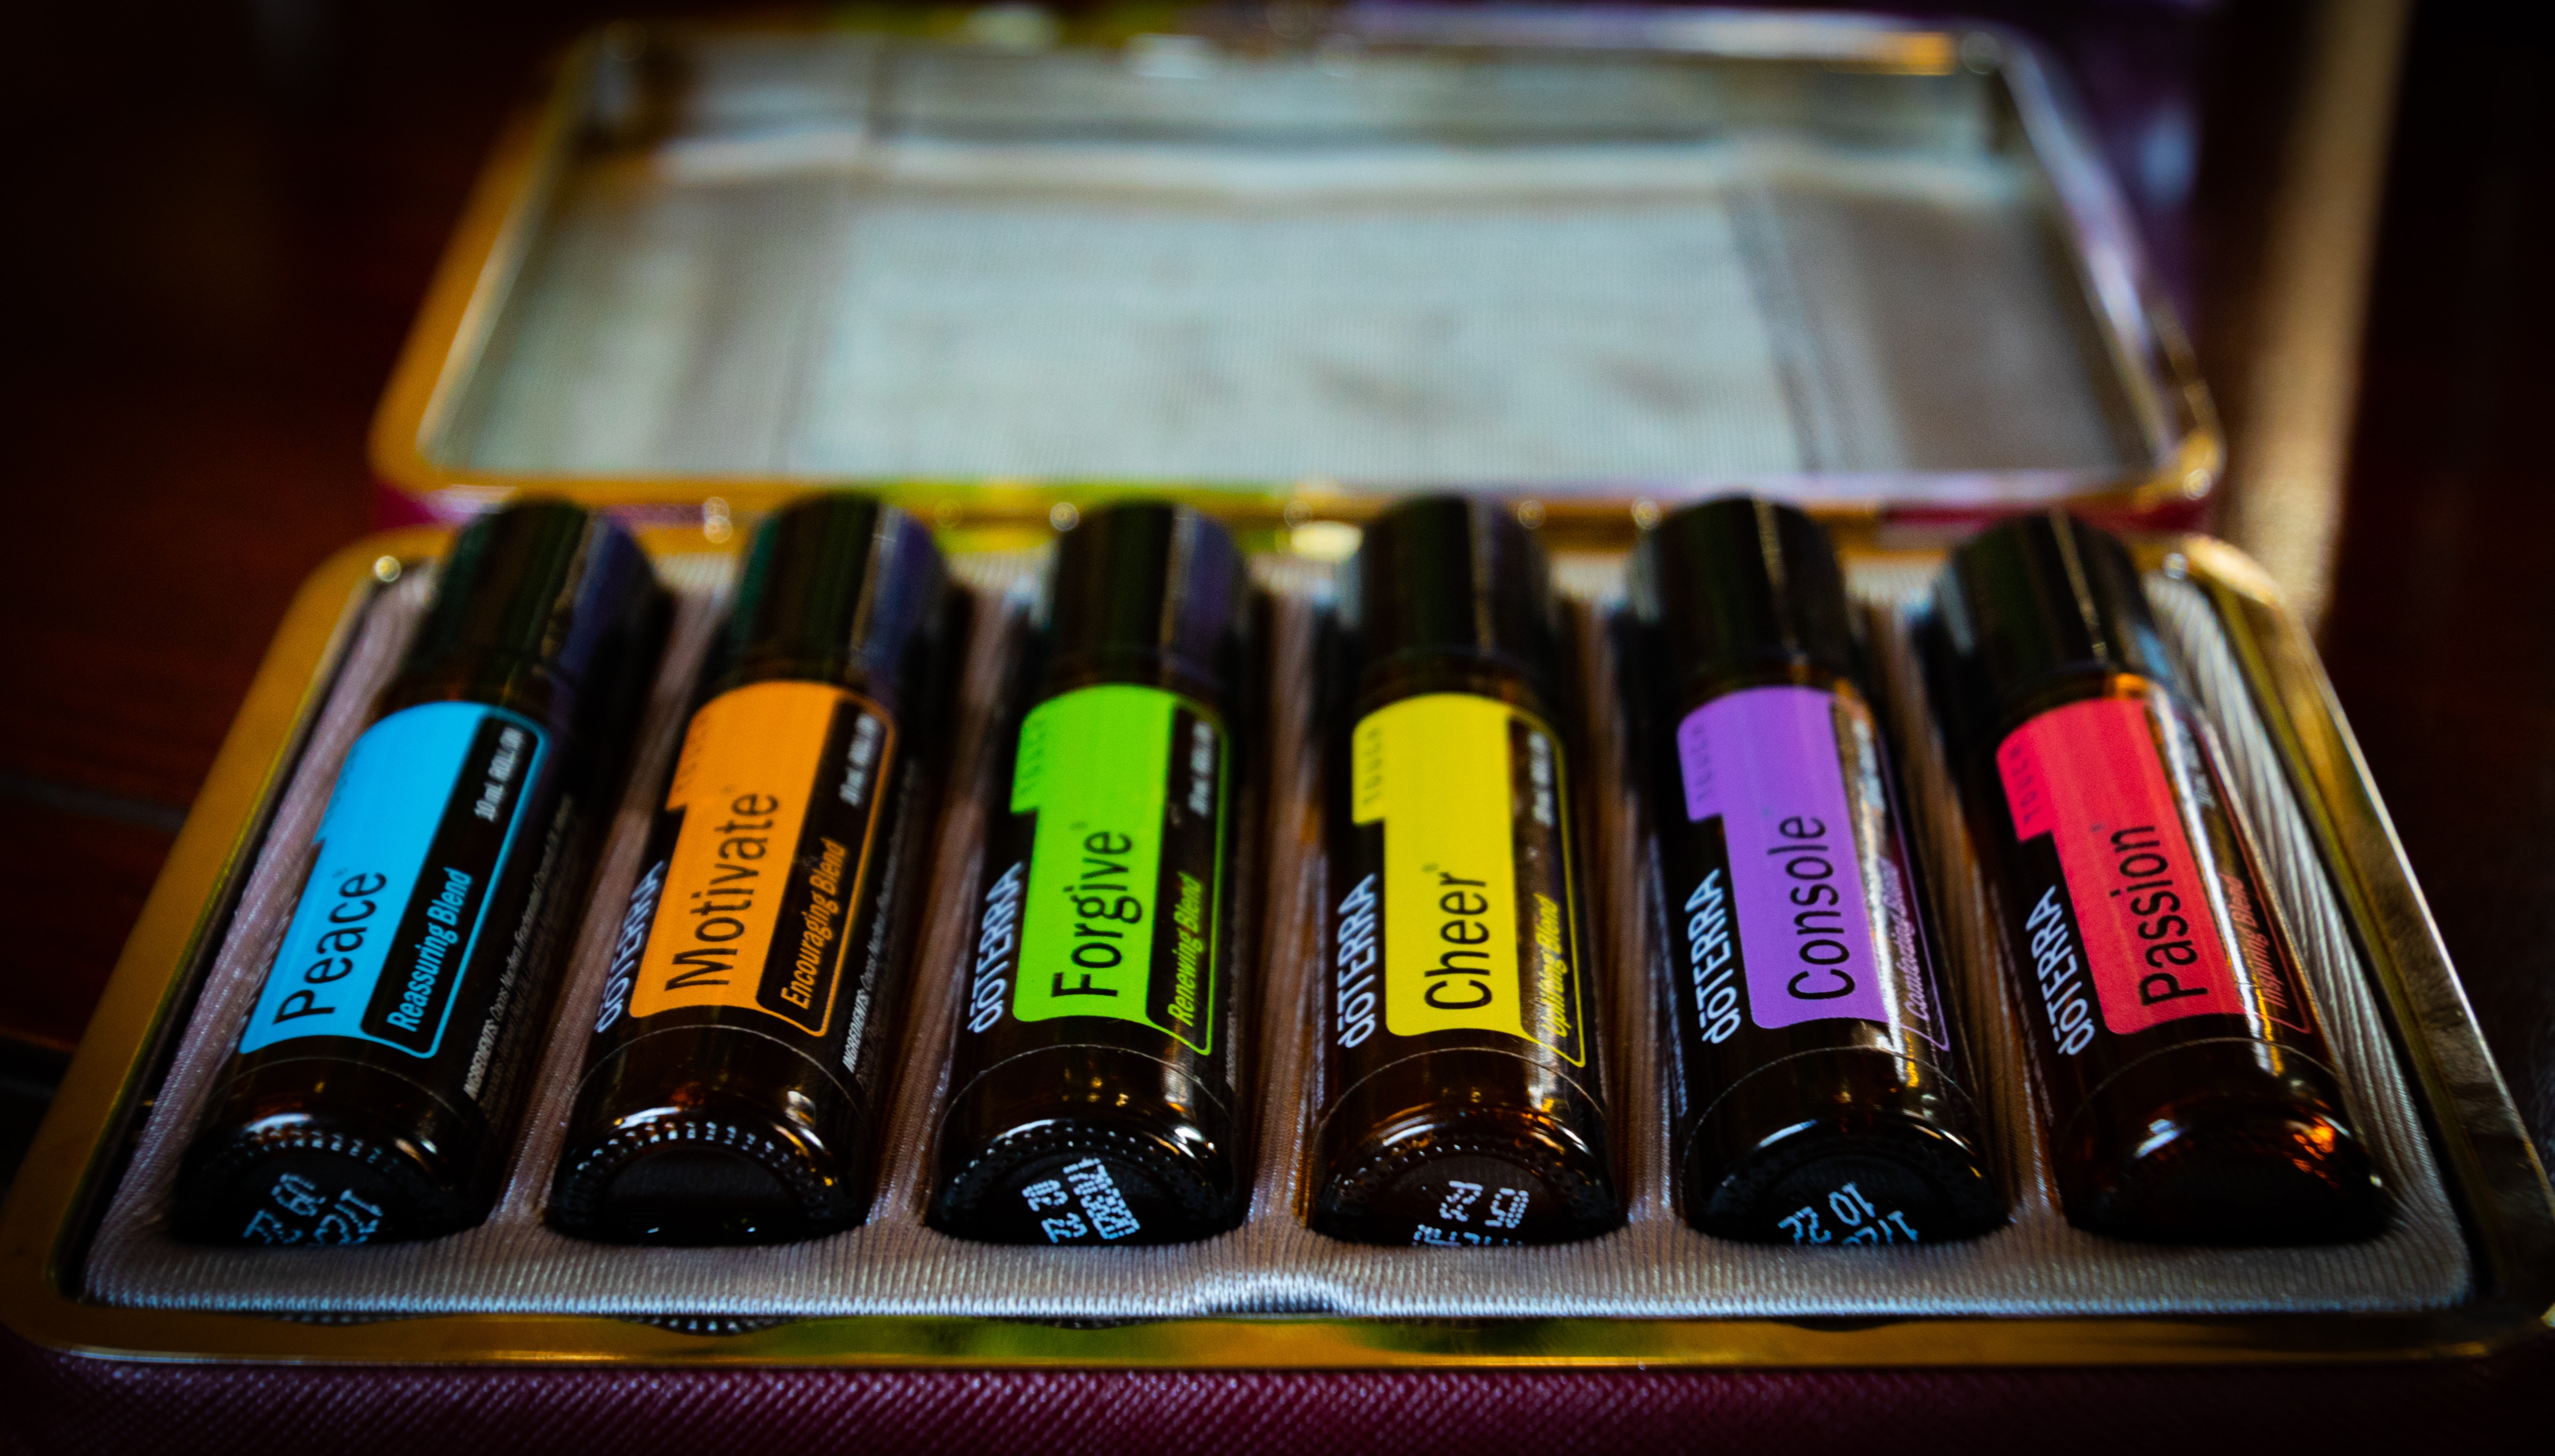
product, Material property, chocolate, gloss